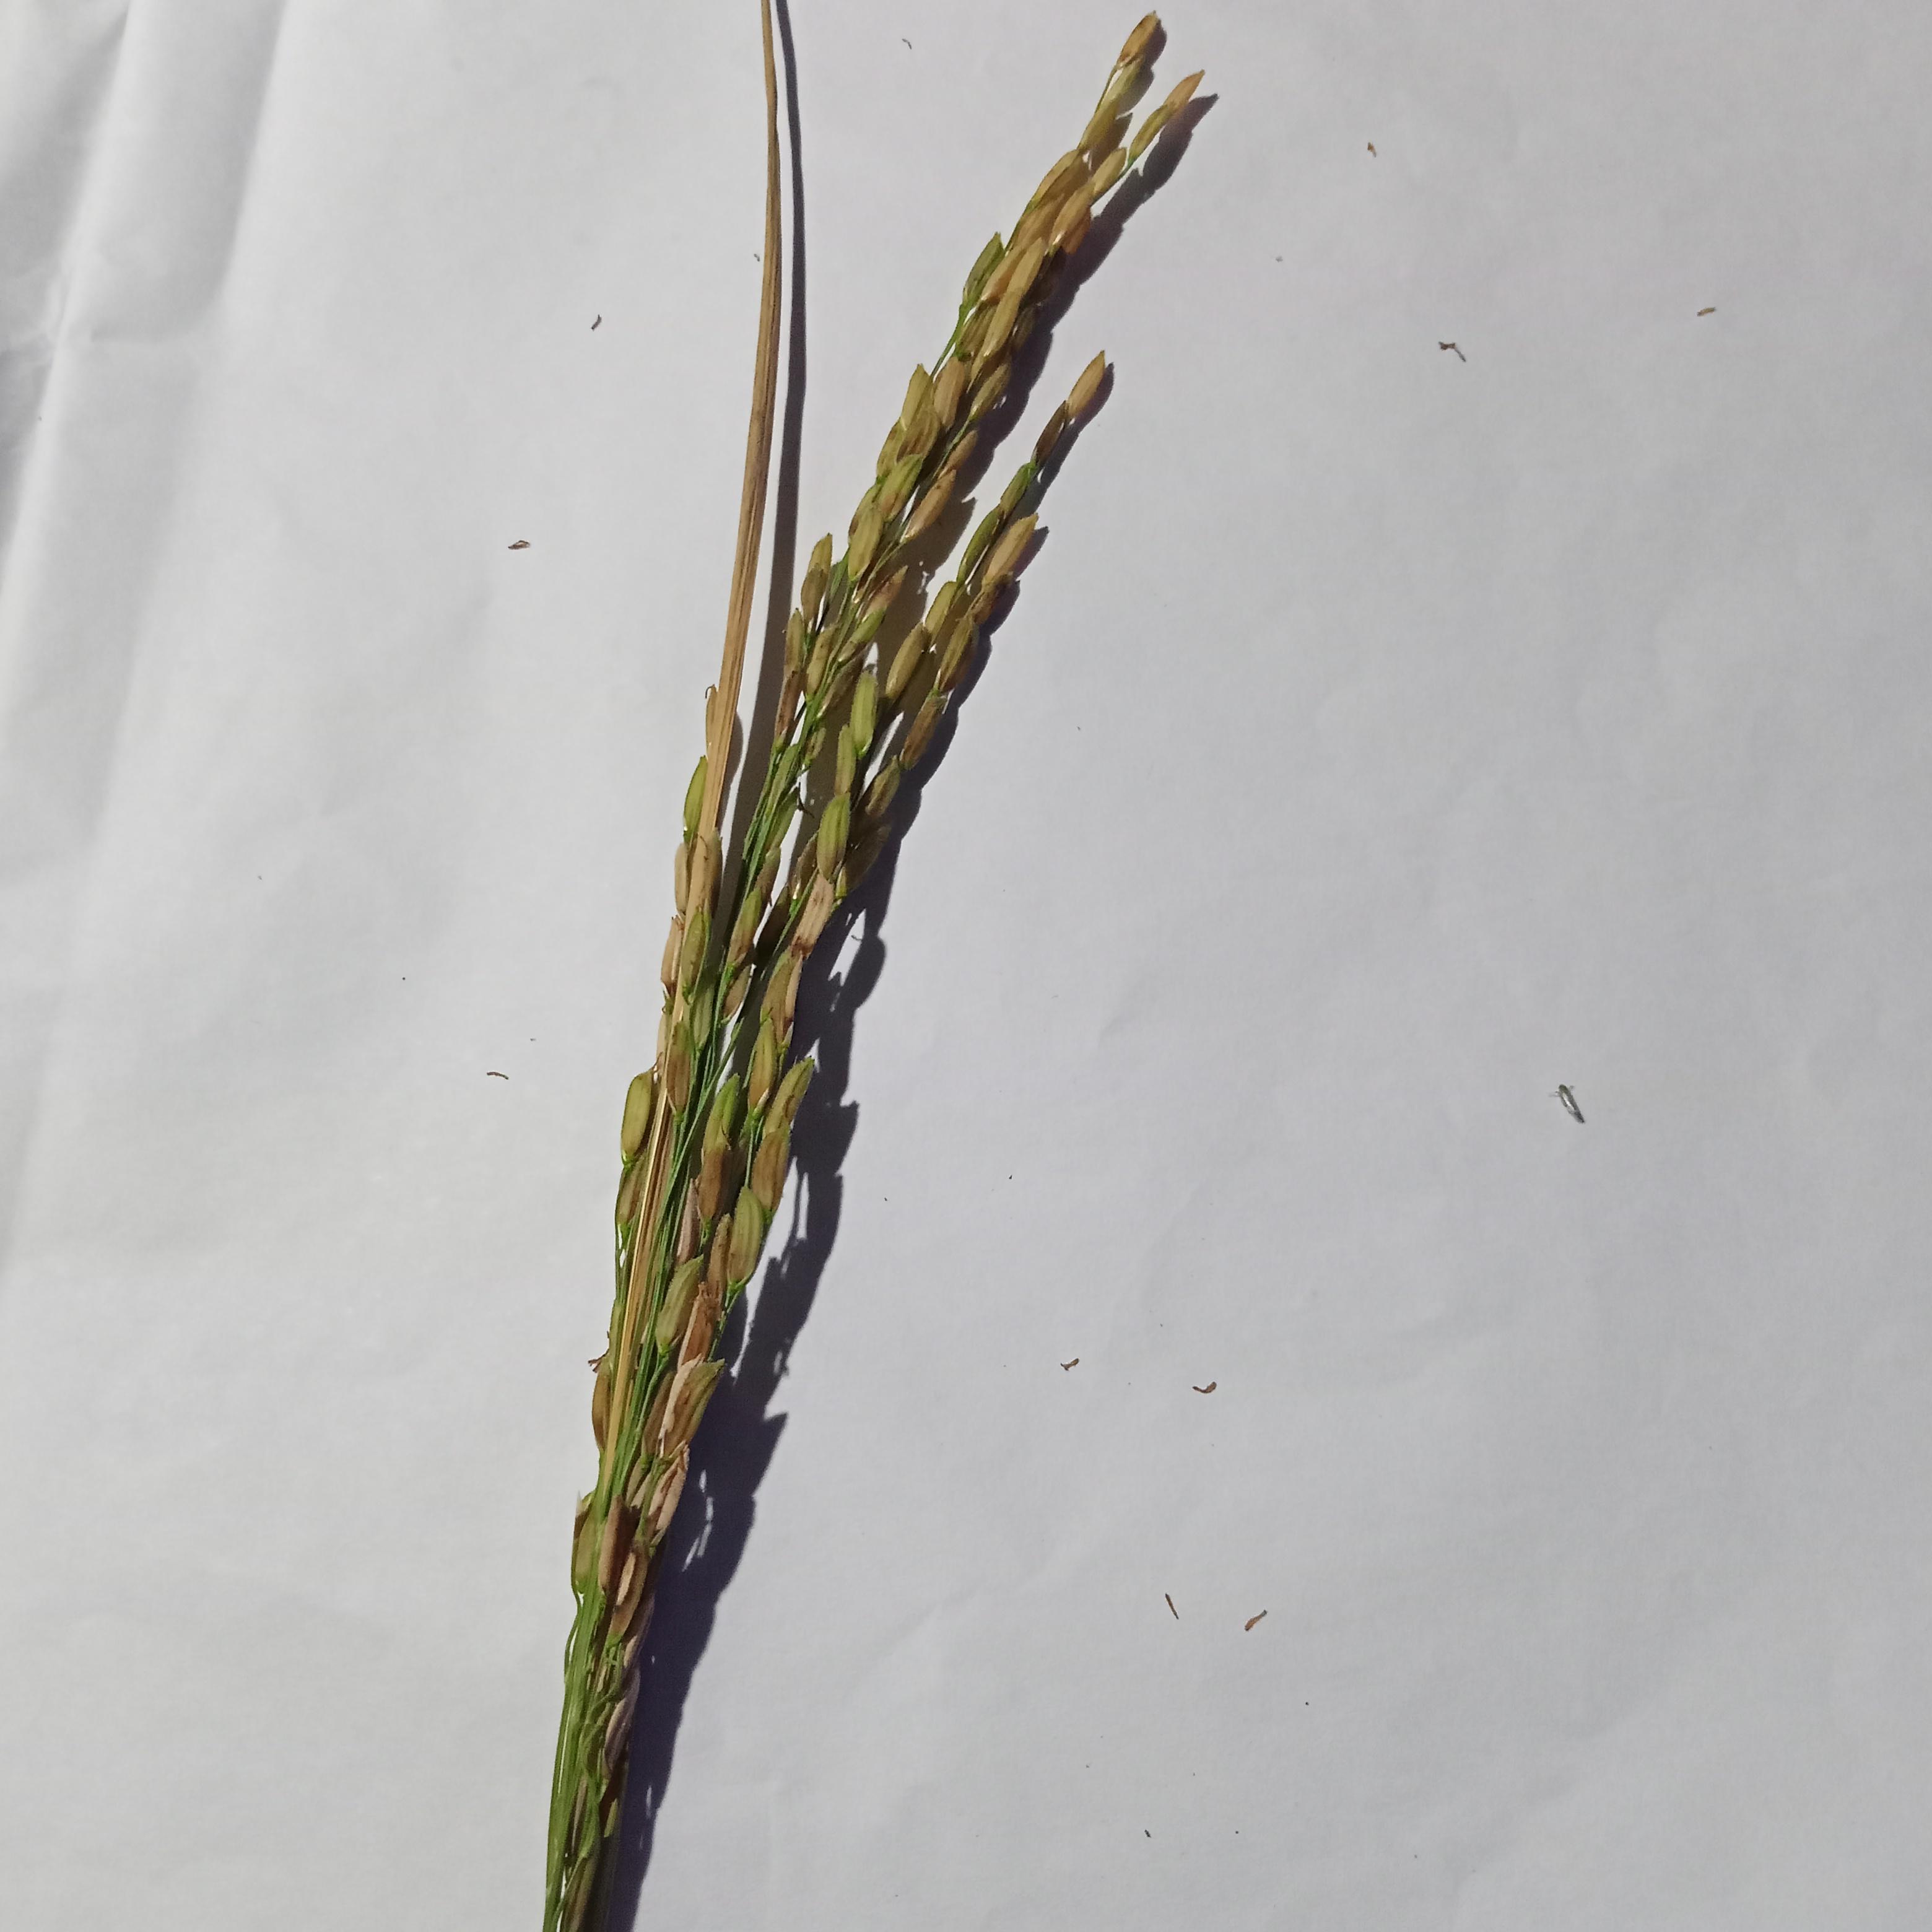
Label: Rice___Neck_Blast